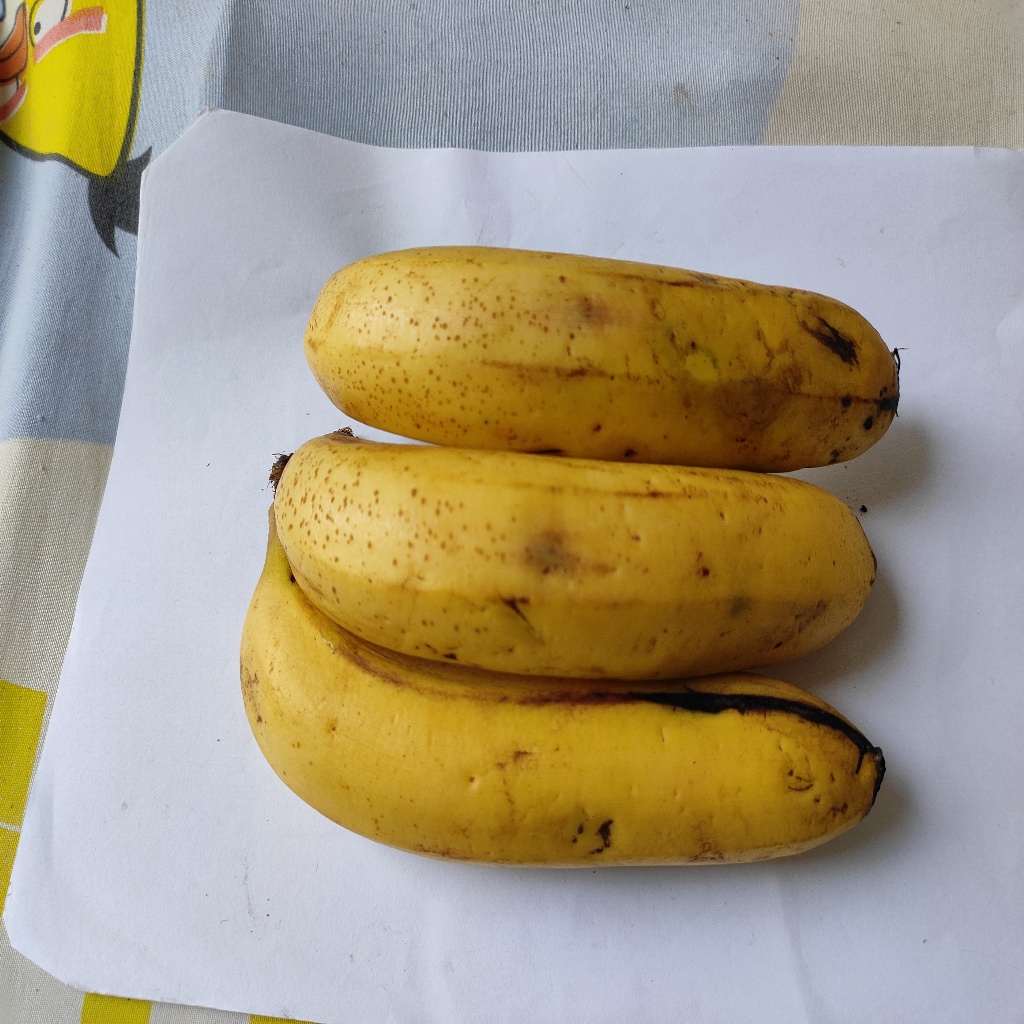
Crop: banana
Quality class: Class_A